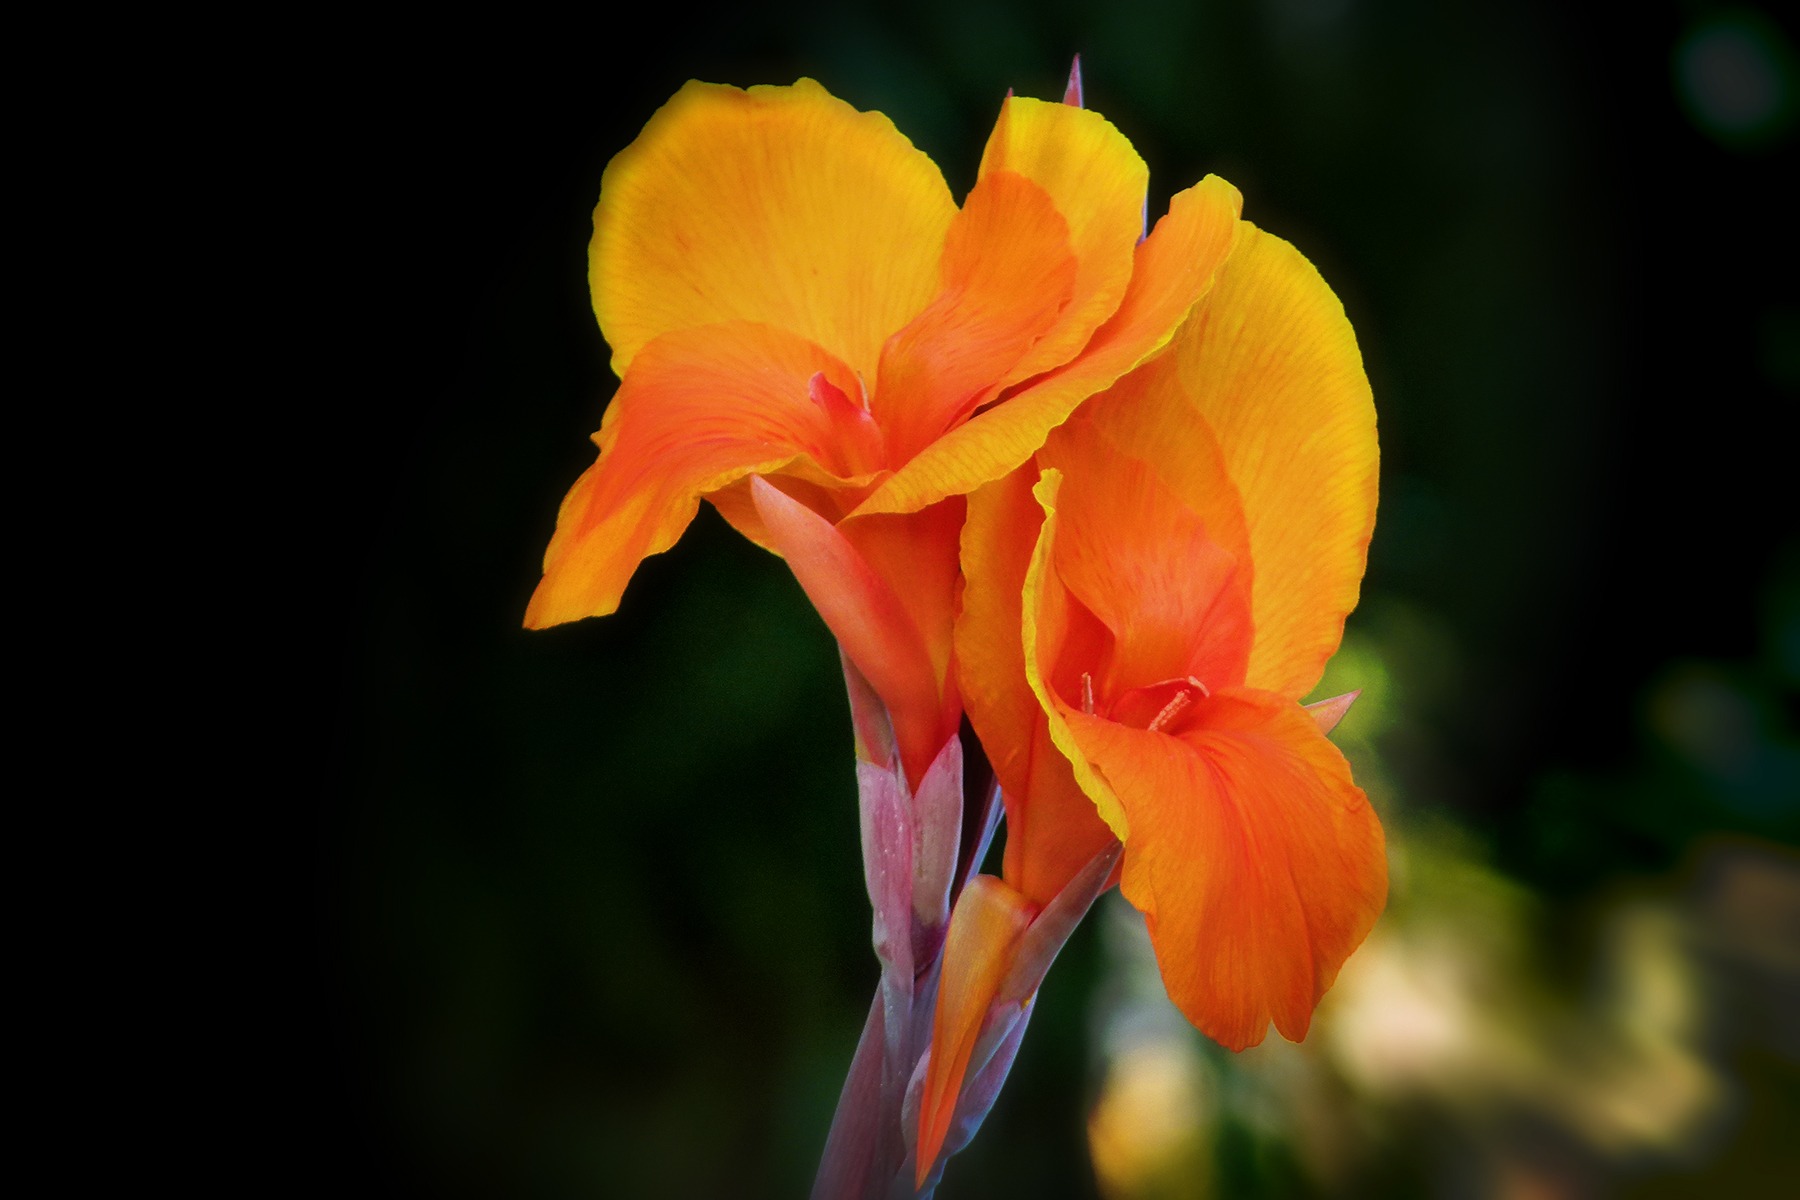
nature, blossom, plant, leaf, flower, petal, orange, botany, yellow, flora, perennial, close up, lily, horticulture, macro photography, canna, flowering plant, cannaceae, canna lily, plant stem, land plant, canna family